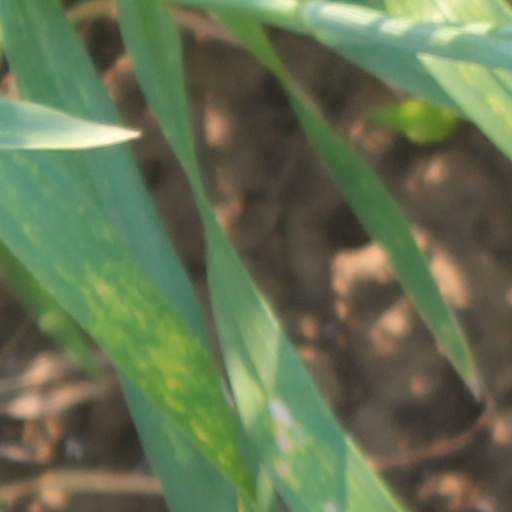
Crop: wheat